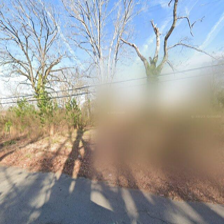
Label: streetView